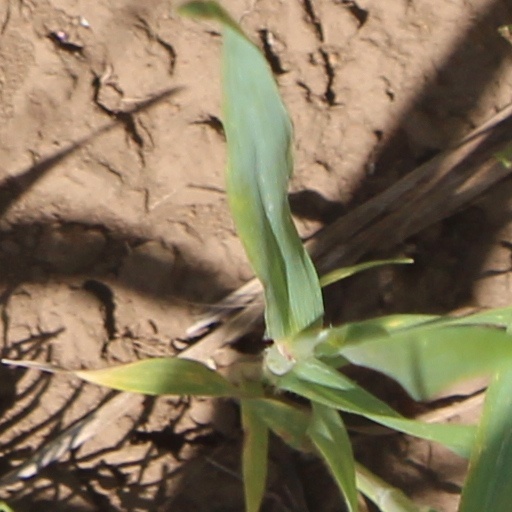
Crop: wheat